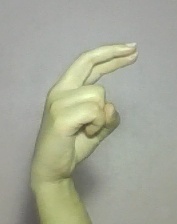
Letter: zay